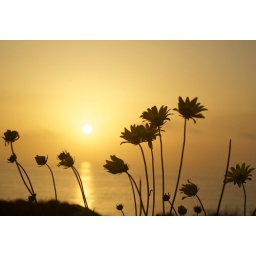
Backlit flowers make a striking silhouette as the sun sets on the beach near San Diego.